Virgil Soeroredjo

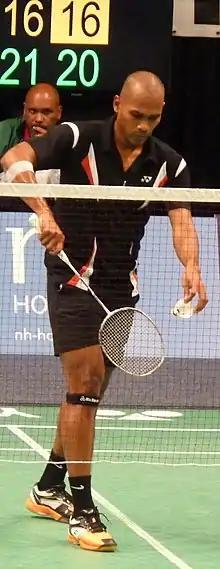
Virgil Soeroredjo (SUR) 2008 & 2009 Suriname International Men's Singles winner

Soeroredjo and his wife Willeke have two daughters and lives in Zeeland, the Netherlands. Soeroredjo graduated in 2018 in sports marketing from the Johan Cruijff University in the Netherlands, and was trainer/coach at the Dutch premier division club The Flying Shuttle Barendrecht during the 2018/2019 season.